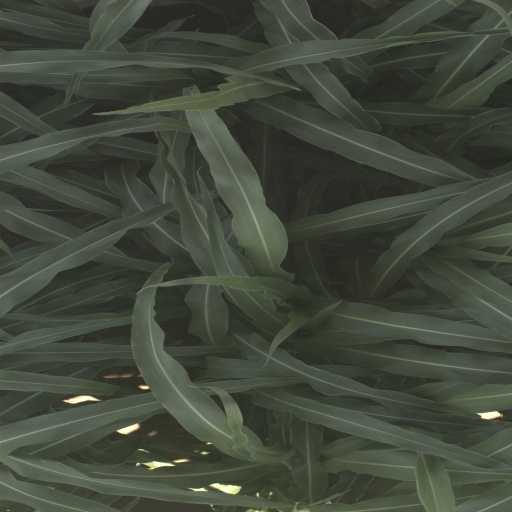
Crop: sorghum